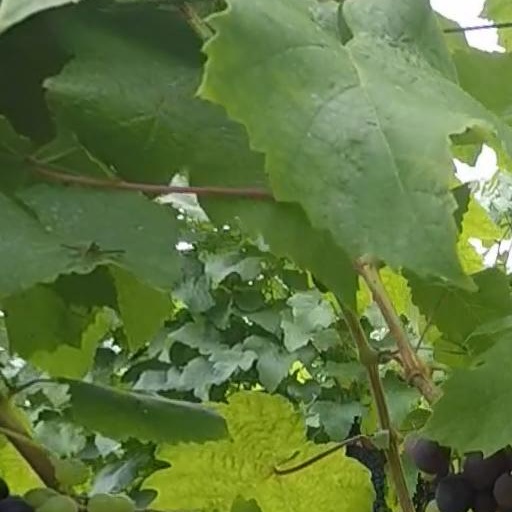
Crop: grape